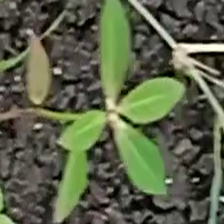
Weed species: Moti_dudhi(Euphorbia_geneculata_L)